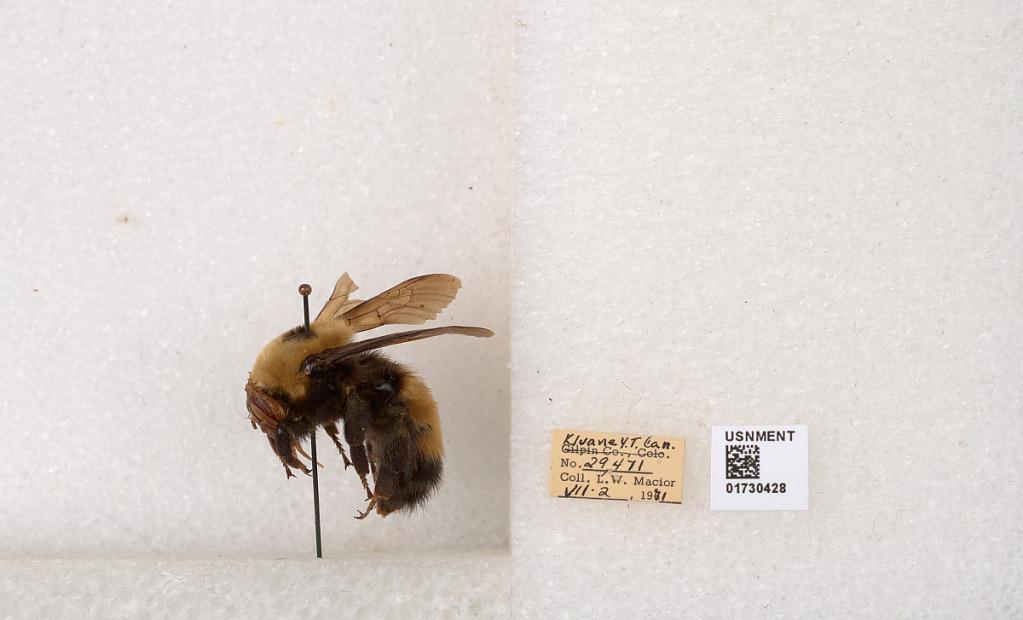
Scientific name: Bombus (Bombus) nevadensis Cresson
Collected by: L. Macior
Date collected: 1971-7-2
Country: Canada
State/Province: Yukon Territory
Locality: Kluane National Park and Reserve
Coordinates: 60.7493, -139.504